Engel Stadium

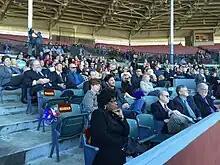
People attend an event at Engel Stadium in Chattanooga in 2014

In 1929, Clark Griffith, owner of the Washington Senators sent a young scout by the name of Joe Engel to the South to find a home for the club's first minor league affiliate. First, Engel went to Atlanta with cash in hand to buy the Atlanta Crackers, but for reasons unknown he backed out and came north to Chattanooga, Tennessee. Engel not only bought the Chattanooga Lookouts from Sammy Strang, but also replaced their ballpark, Andrews Field with a state-of-the-art stadium at a cost of $150,000.